Helene Stöcker

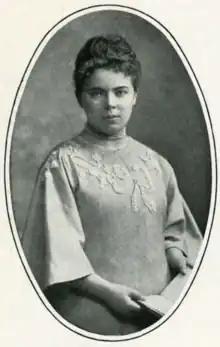
Portrait of Stöcker,

Helene Stöcker (13 November 1869 – 24 February 1943) was a German feminist, pacifist and gender activist. She successfully campaigned to keep same sex relationships between women legal, but she was unsuccessful in her campaign to legalise abortion. She was a pacifist in Germany and joined the "Deutsche Friedensgesellschaft". As war emerged, she fled to Norway. As Norway was invaded, she moved to Japan and emigrated to America in 1942.